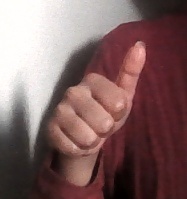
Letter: aleff